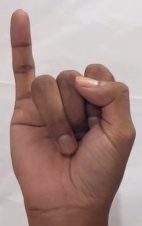
ASL sign: I